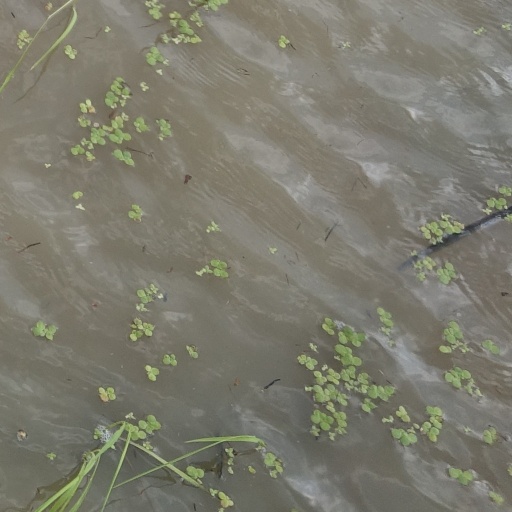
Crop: rice